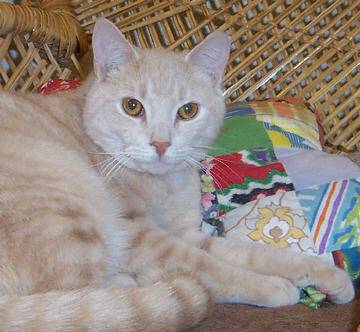
Label: cat